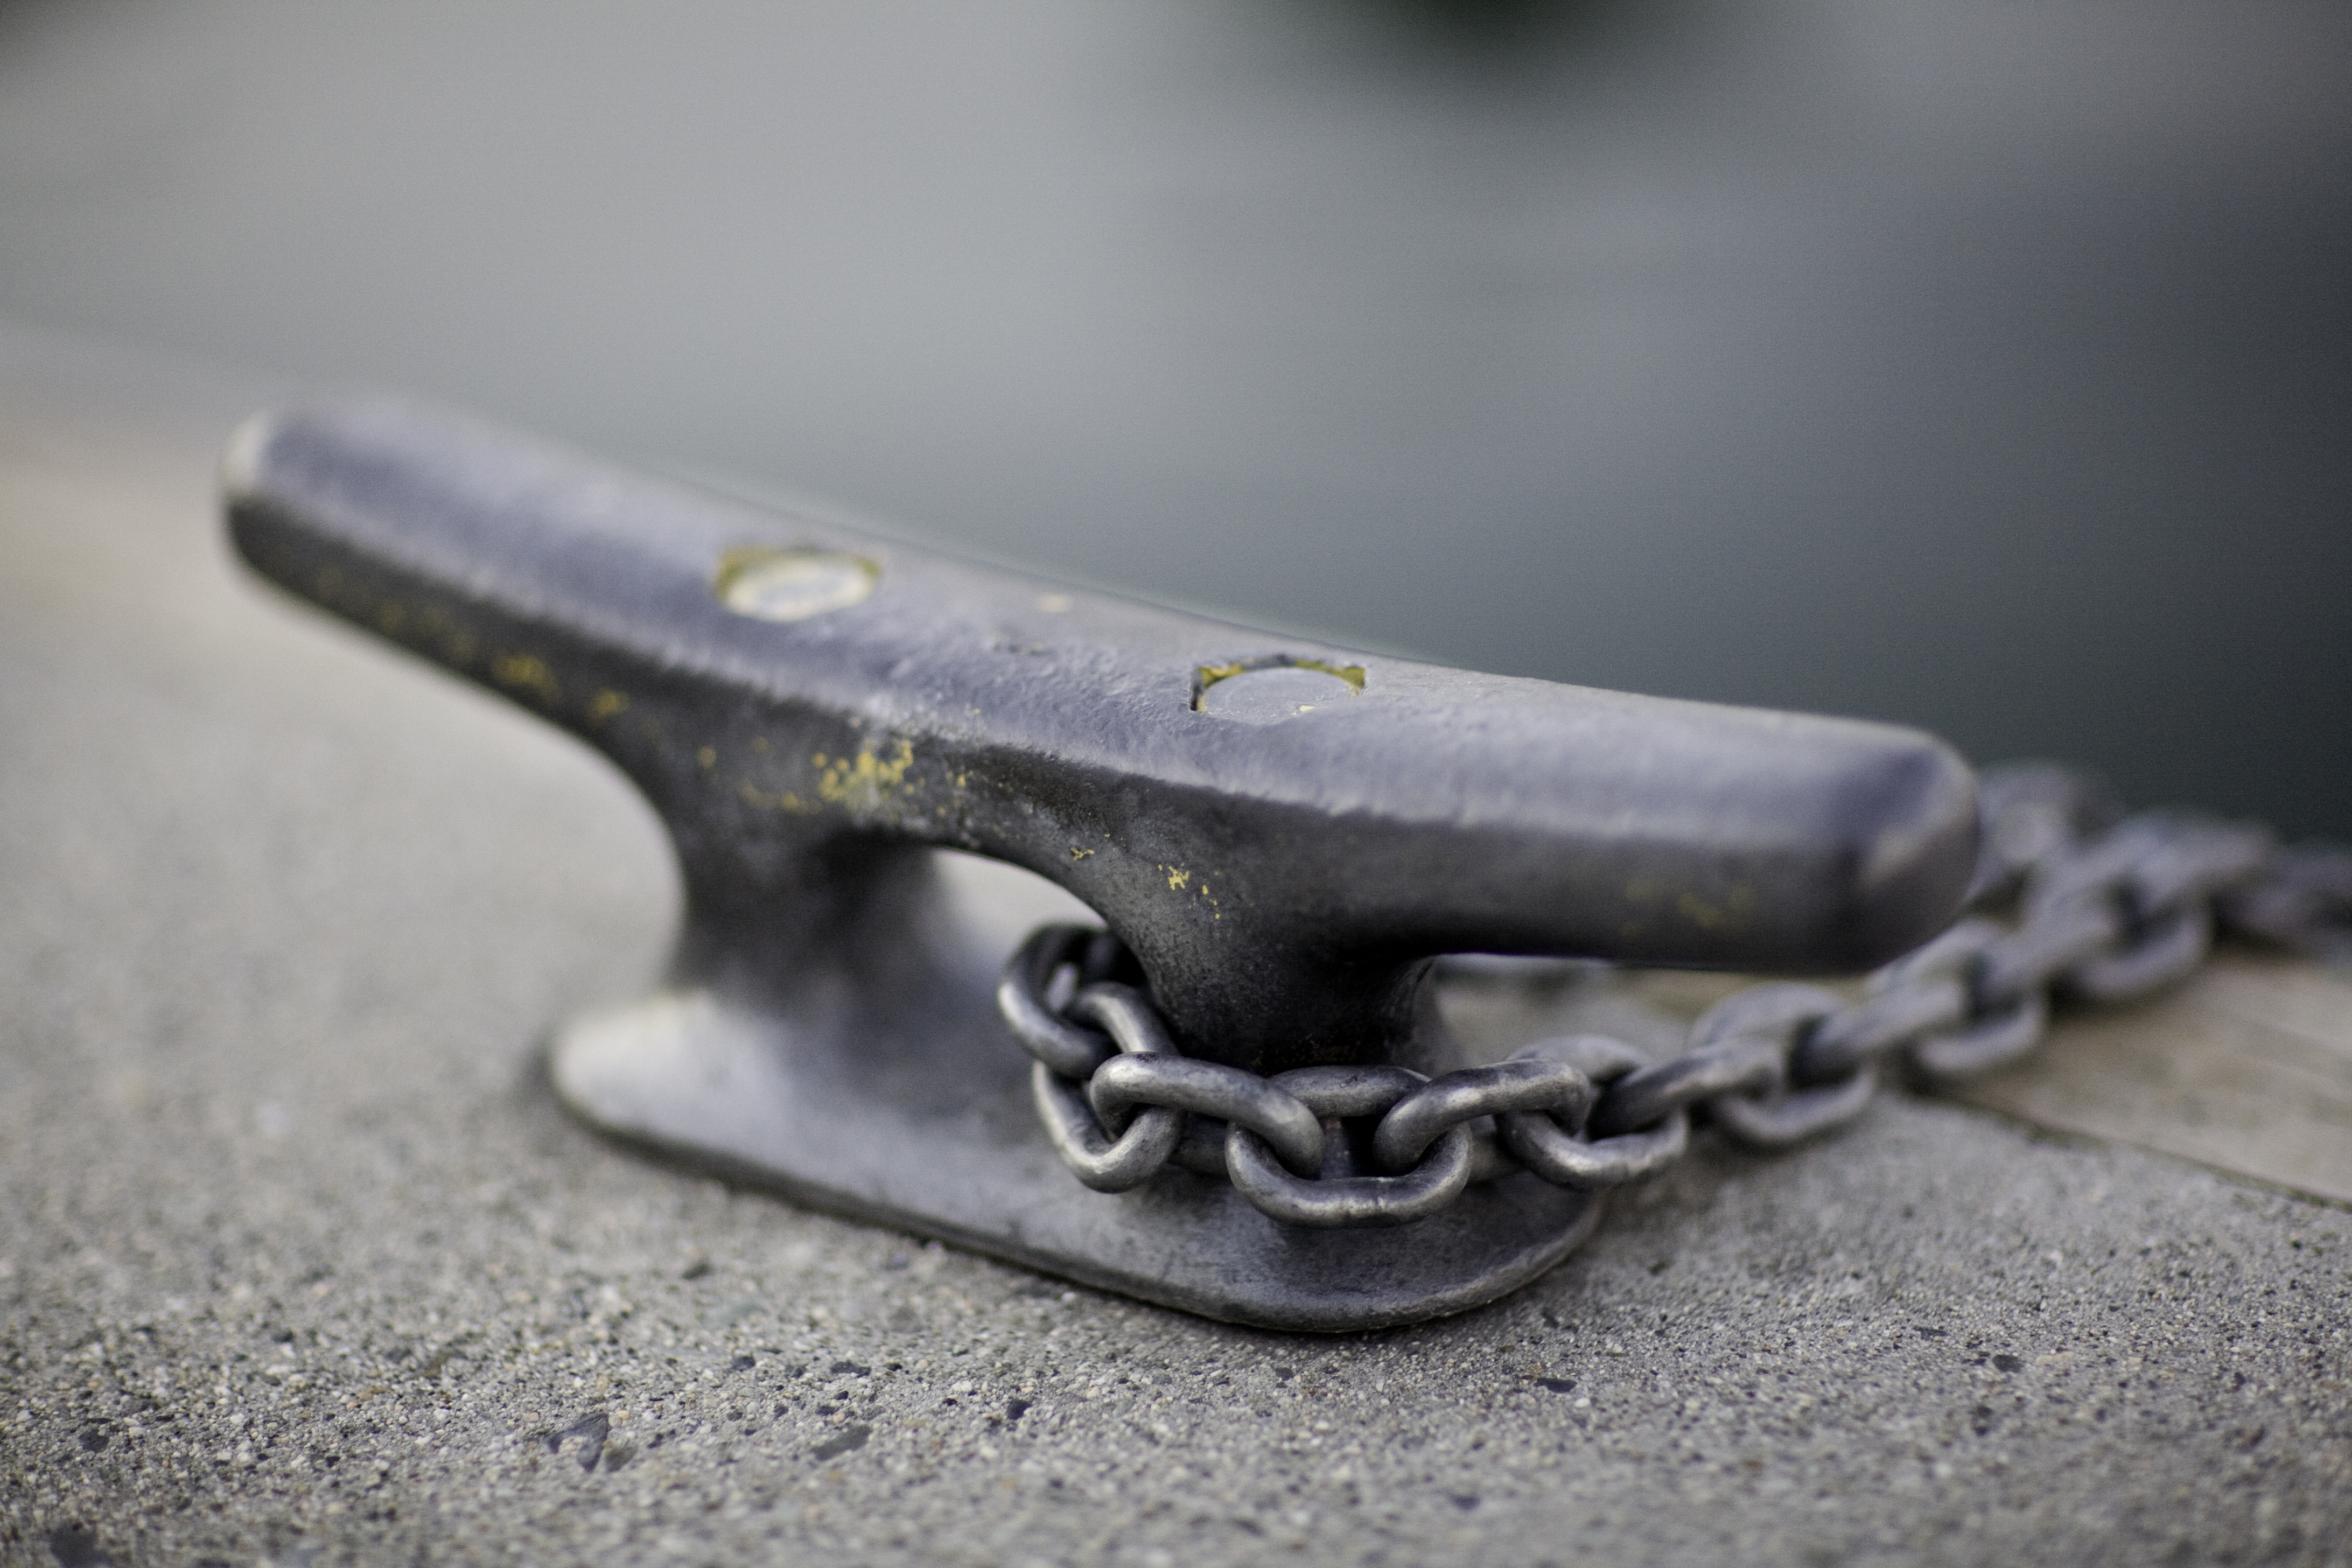
dock, chain, metal, material, close up, iron, depth of field, macro photography, cleat